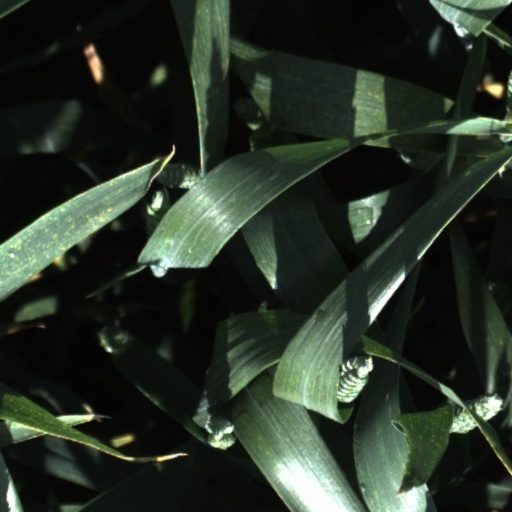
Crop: wheat